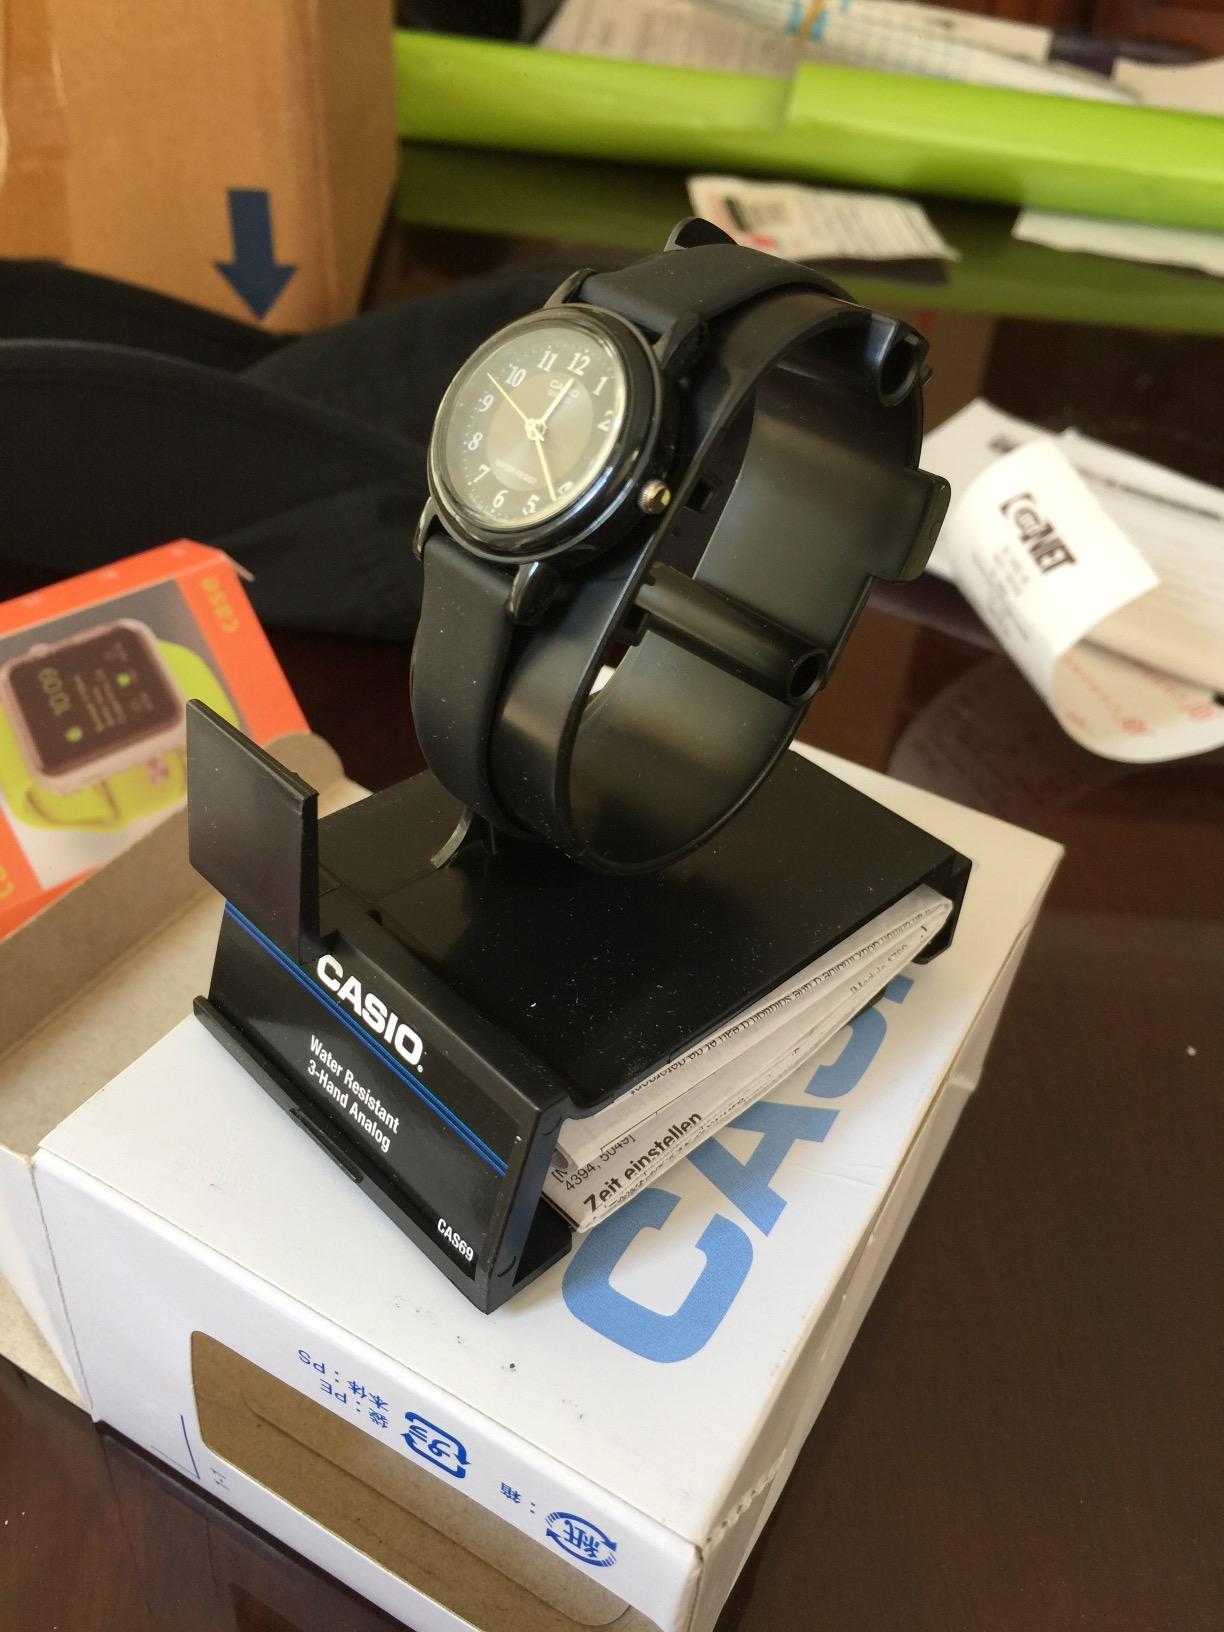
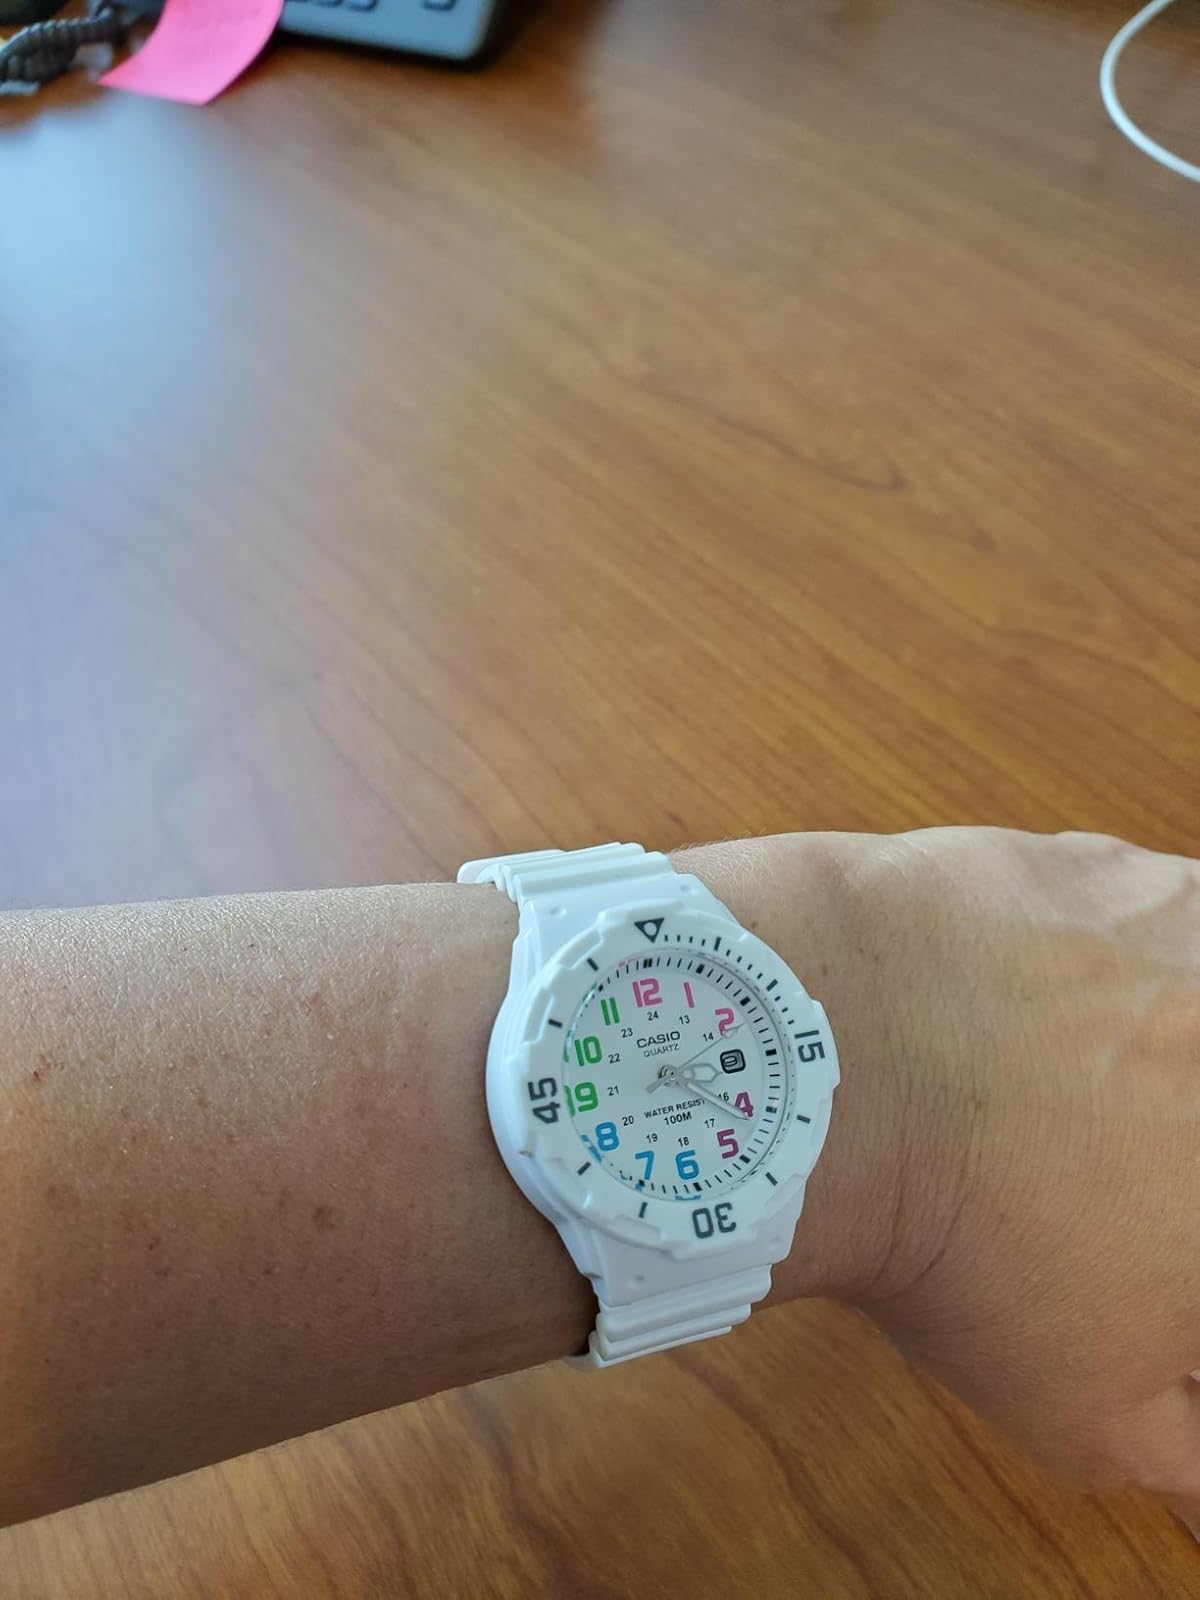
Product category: accessories_watch
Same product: no